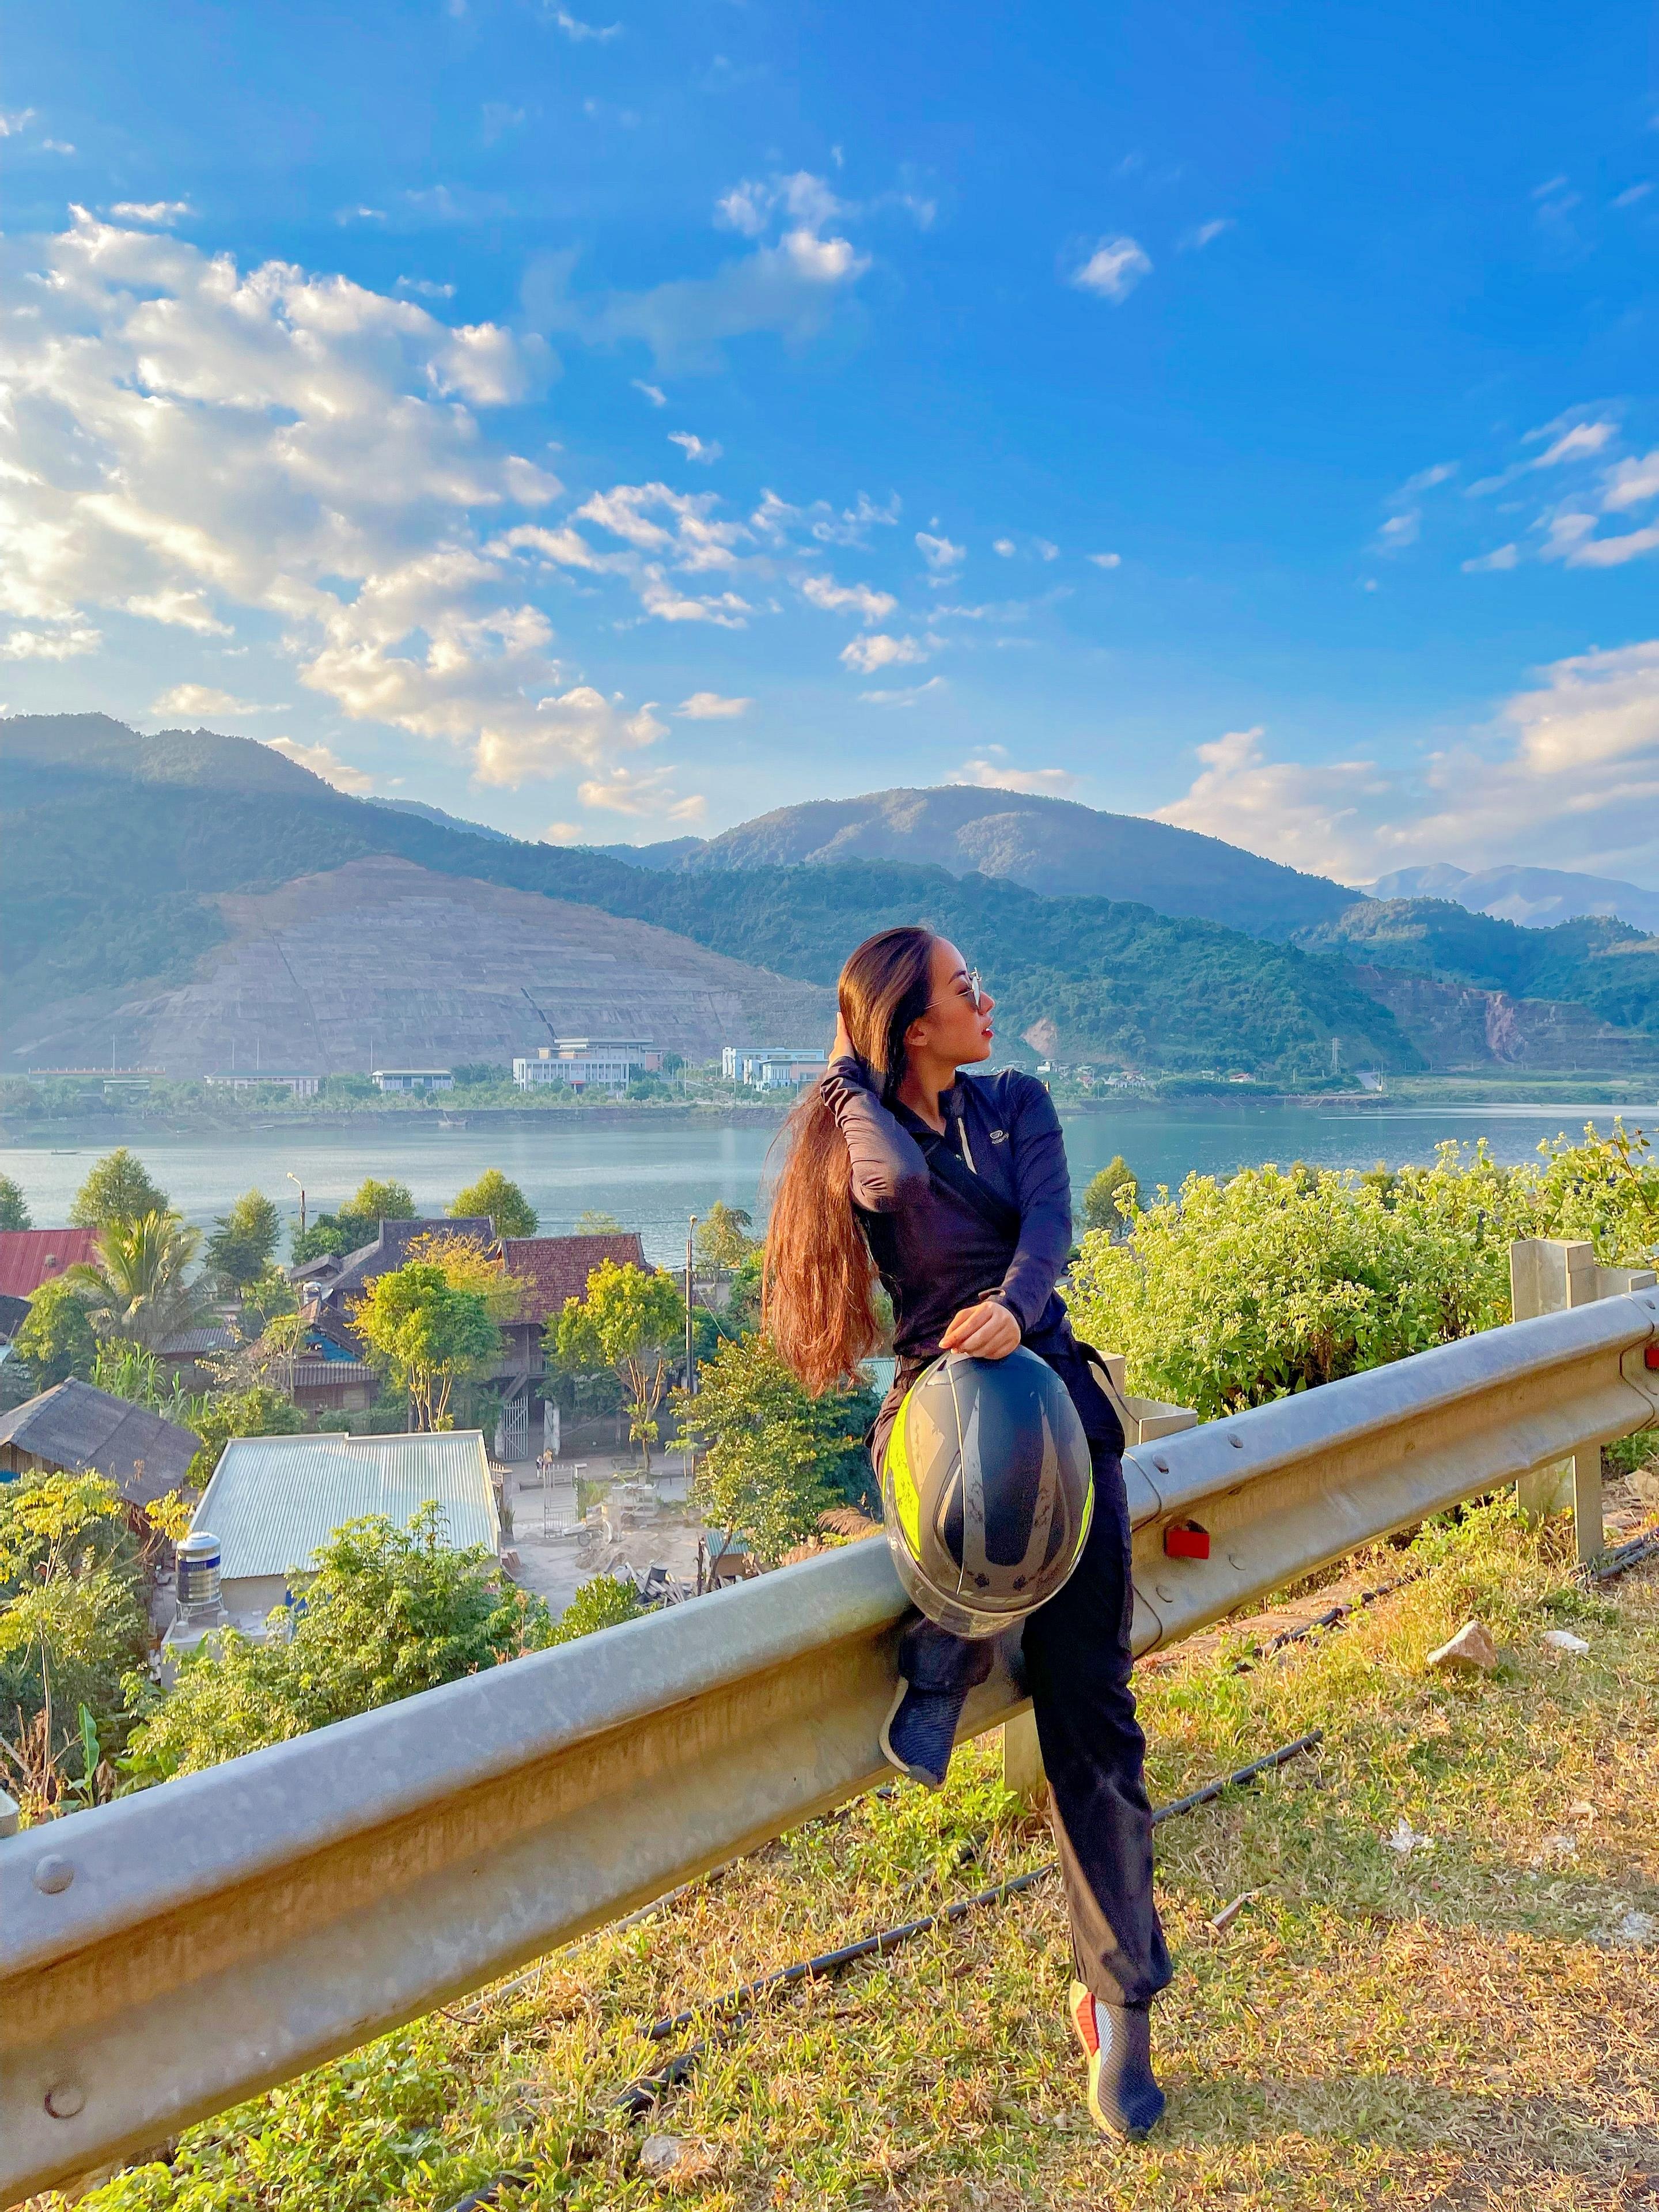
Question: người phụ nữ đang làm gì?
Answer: cô ấy đang tạo dáng chụp hình